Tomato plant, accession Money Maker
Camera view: bottom (45 deg); turntable rotation: 30 degrees
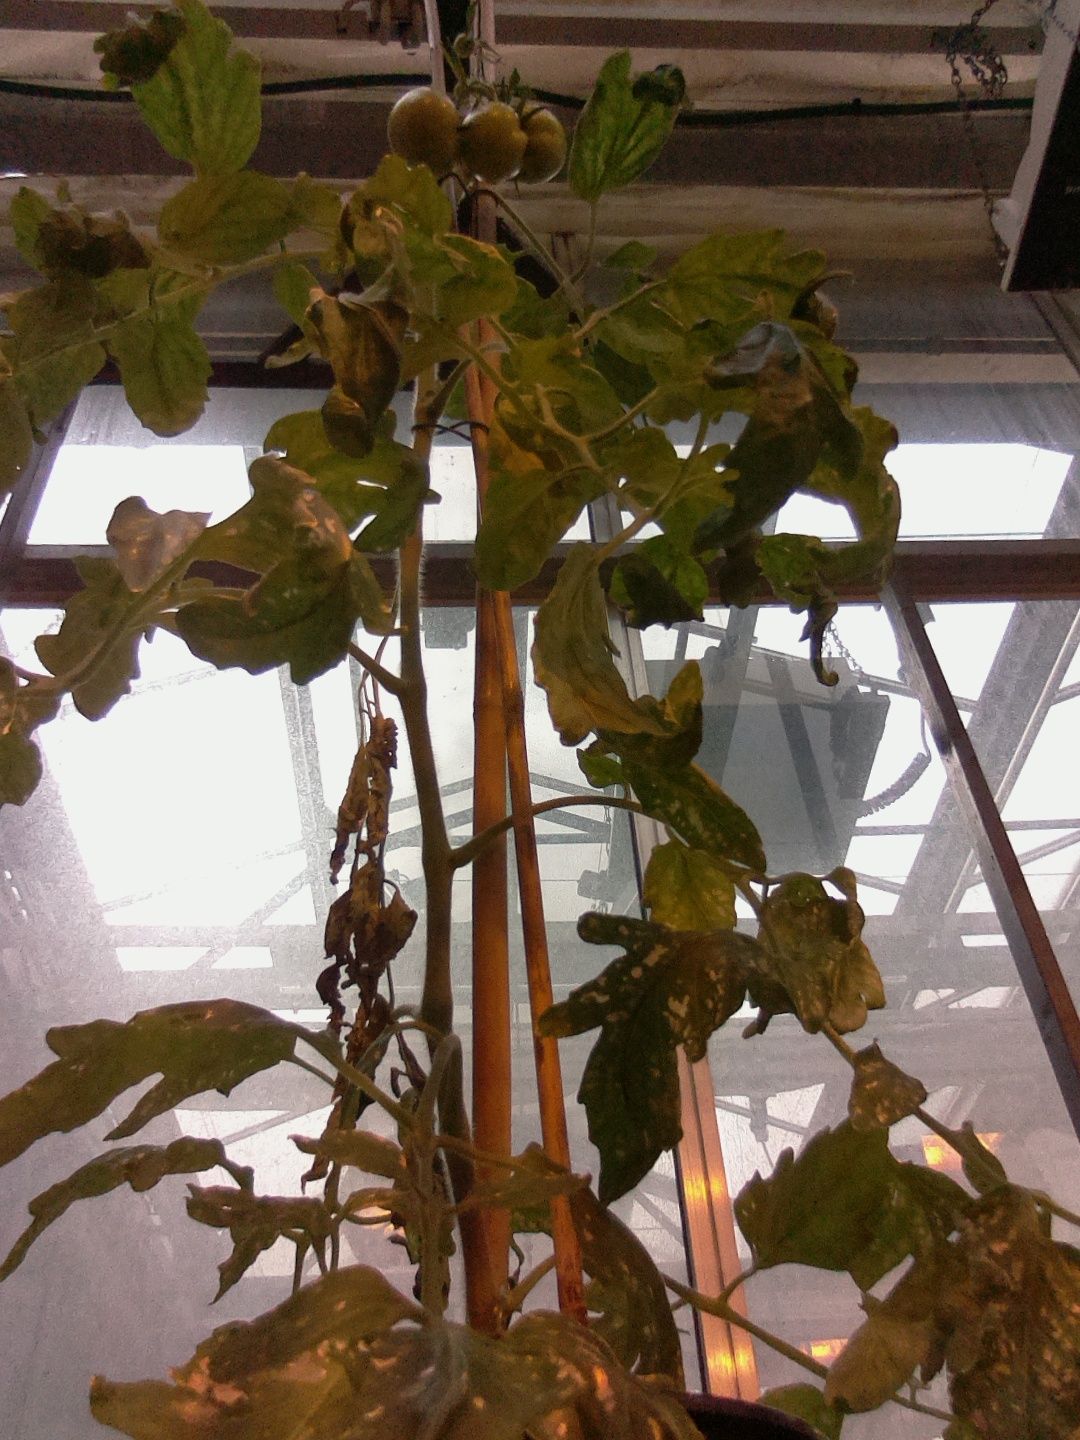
BBCH growth stage 74: 40%-50% of final fruit size